Orfeo ed Euridice

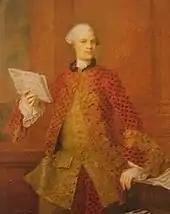
Gaetano Guadagni, the first Orfeo

A chorus of nymphs and shepherds join Orfeo around the tomb of his wife Euridice in a solemn chorus of mourning; Orfeo is only able to utter Euridice's name (Chorus and Orfeo: "Ah, se intorno"/"Ah! Dans ce bois"). Orfeo sends the others away and sings of his grief in the aria "Chiamo il mio ben"/"Objet de mon amour", the three verses of which are preceded by expressive recitatives. This technique was extremely radical at the time and indeed proved overly so for those who came after Gluck: Mozart chose to retain the unity of the aria. Amore (Cupid) appears, telling Orfeo that he may go to the Underworld and return with his wife on the condition that he not look at her until they are back on earth (1774 only: aria by Amour, "Si les doux accords"). As encouragement, Amore informs Orfeo that his present suffering shall be short-lived with the aria "Gli sguardi trattieni"/"Soumis au silence". Orfeo resolves to take on the quest. In the 1774 version only he delivers an ariette ("L'espoir renaît dans mon âme") in the older, showier, Italian style, originally composed for an occasional entertainment, "Il Parnaso confuso" (1765), and subsequently re-used in another one, "Le feste d'Apollo" (1769).